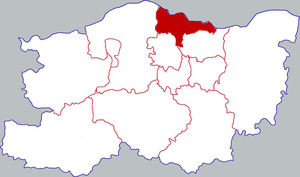
Le district de Huiji est une subdivision administrative de la province du Henan en Chine. Il est placé sous la juridiction de la ville-préfecture de Zhengzhou.